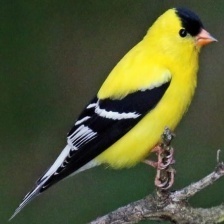
Species: AMERICAN GOLDFINCH
Scientific name: SPINUS TRISTIS
ImageNet parent category: goldfinch